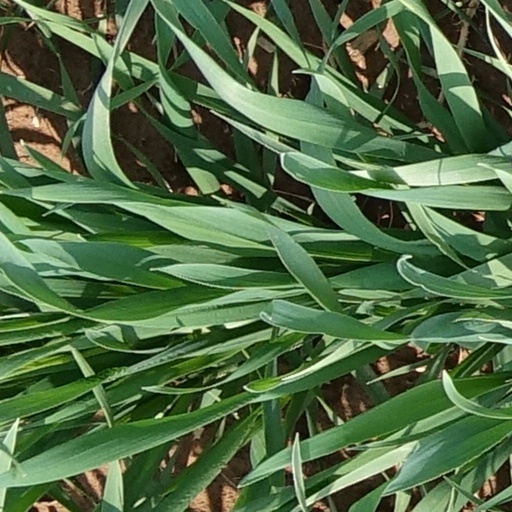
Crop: wheat